Cowdenbeath railway station

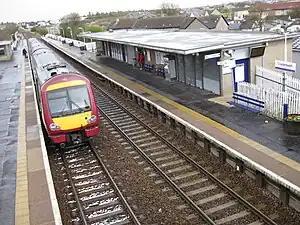
Cowdenbeath railway station in 2012

Cowdenbeath railway station is a railway station in the town of Cowdenbeath, Fife, Scotland. The station is managed by ScotRail and is on the Fife Circle Line, north of .